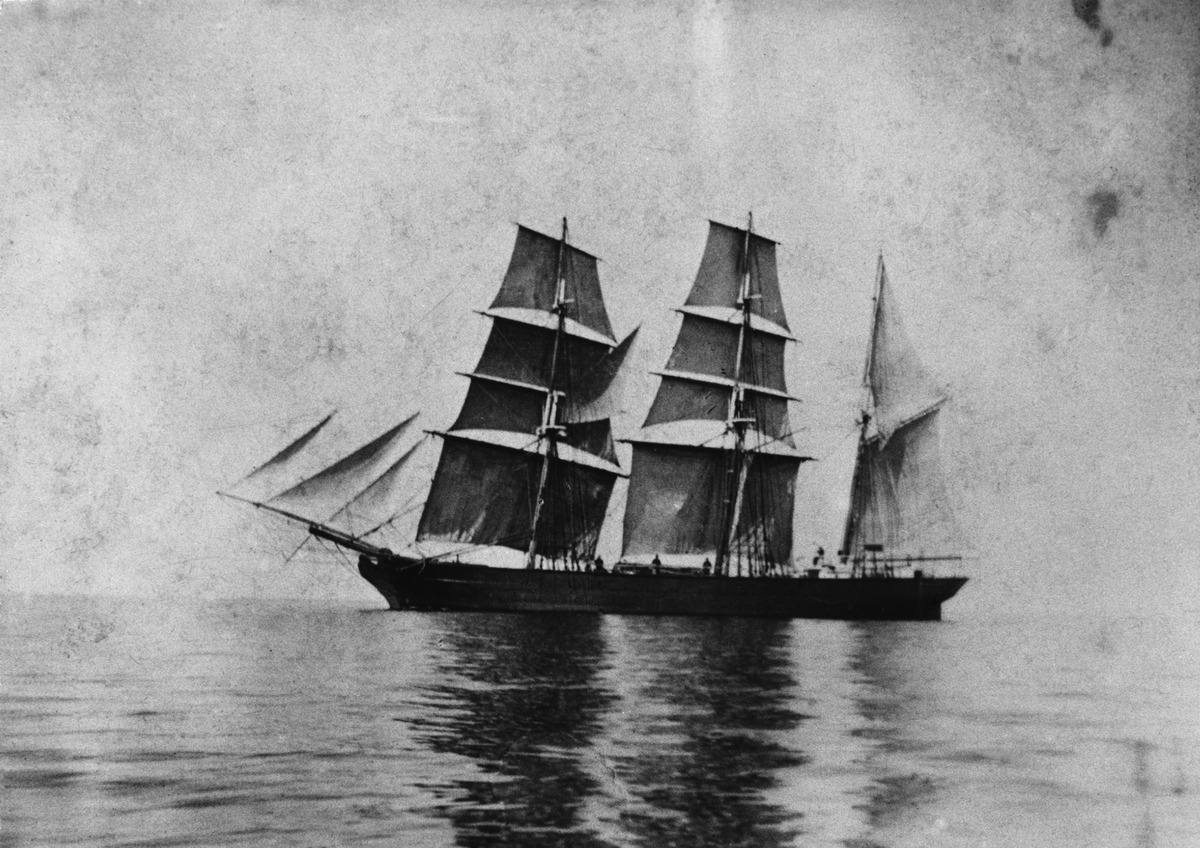
Parkki Mainio Itämerellä
sisällön kuvaus: Parkki Mainio Itämerellä. Omistaja laivanvarustaja, konsuli Alfred Björksten, Loviisa. mustavalkoinen
Kuvaaja: Aspelin, Bruno, valokuvaaja
Ajankohta: kuvausaika 189206
Aiheet: alukset, laivat, purjelaivat, pelastusveneet, tehdasalueet, teollisuusrakennukset, rannat